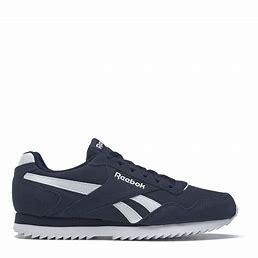
Brand: Reebok
Model: Royal Glide